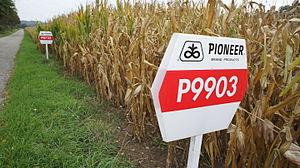
Tests de semences Pioneer en Allemagne
Pioneer Hi-Bred est un semencier, filiale depuis 1999 de la société DuPont de Nemours, dont le siège est à Johnston, Iowa. Il a été fondé en 1926 par Henry Wallace, qui sera secrétaire à l'Agriculture de Franklin Roosevelt et vice-président des États-Unis.